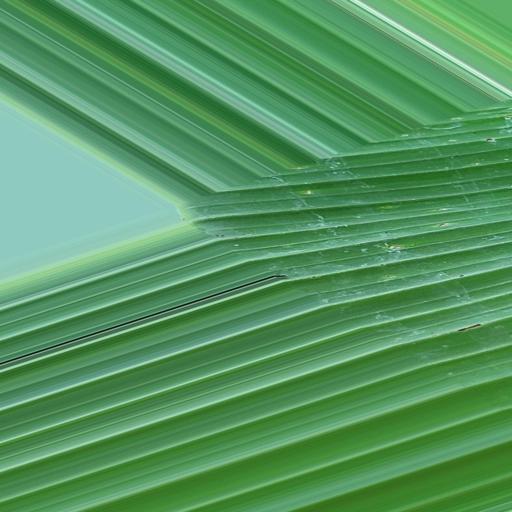
Label: insect_pest